Oceanic carbon cycle

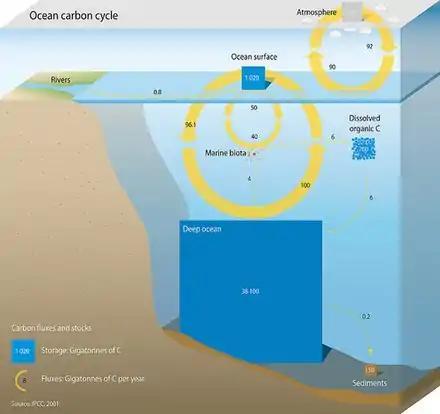

The oceanic carbon cycle (or marine carbon cycle) is composed of processes that exchange carbon between various pools within the ocean as well as between the atmosphere, Earth interior, and the seafloor. The carbon cycle is a result of many interacting forces across multiple time and space scales that circulates carbon around the planet, ensuring that carbon is available globally. The Oceanic carbon cycle is a central process to the global carbon cycle and contains both inorganic carbon (carbon not associated with a living thing, such as carbon dioxide) and organic carbon (carbon that is, or has been, incorporated into a living thing). Part of the marine carbon cycle transforms carbon between non-living and living matter.